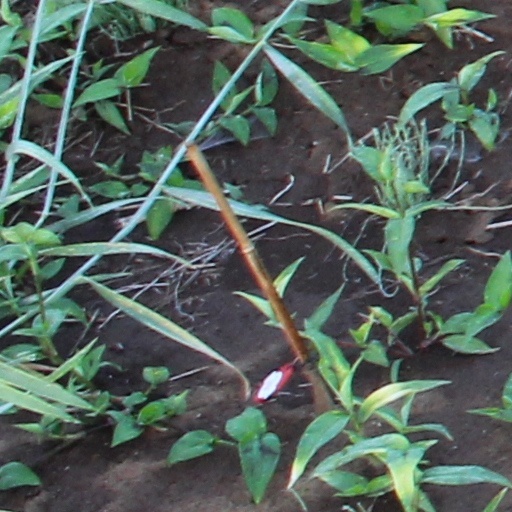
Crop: wheat